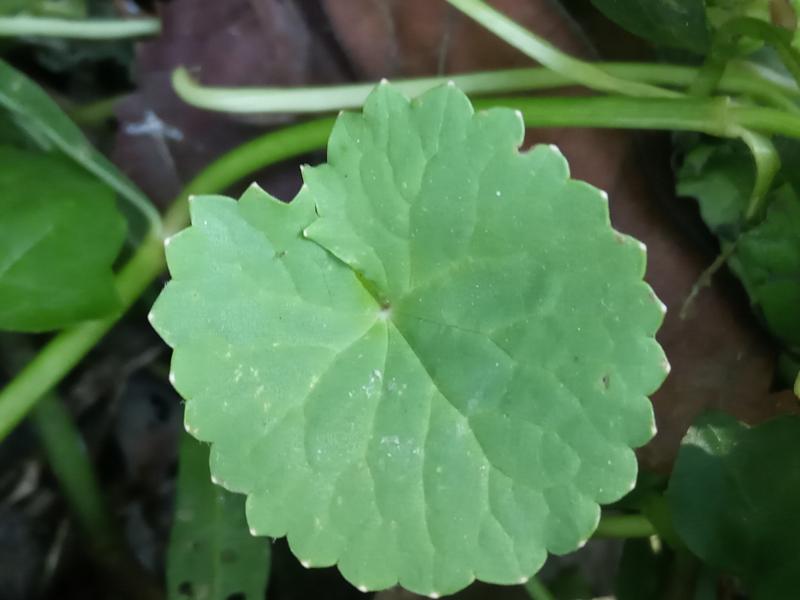
Weed species: Centella asiatica